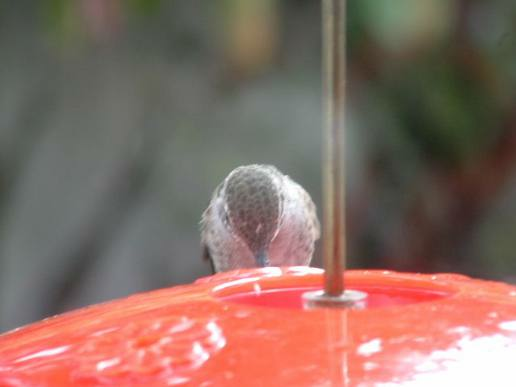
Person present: No